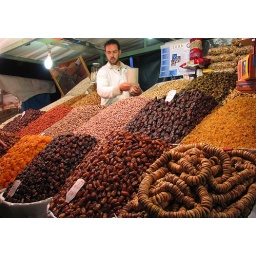
dried fruit market in marrakech, morocco